Riau Islands

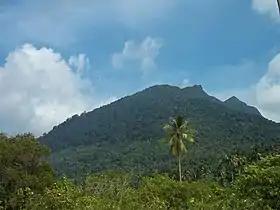
Tropical vegetation on Mount Ranai in eastern Great Natuna Island

As an archipelago, the climatic conditions in the province are affected by wind. Most of the province has wet tropical climate, there is rainy season and dry season interspersed with transition season with the lowest average temperature 20.4 °C. In November to February monsoon winds comes from the north and between June and December the monsoon winds comes from the south. During the northern monsoon the wind velocity at sea could range from 20 to 30 knots, on land the wind can range from 3–15 knots. This causes potentially extreme weather in the Riau Islands with rainfall of about 150–200 millimeters and wave height between 1.2 meters up to 3 meters.